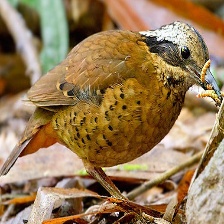
Species: EARED PITA
Scientific name: HYDRORNIS PHAYREI